Insurance

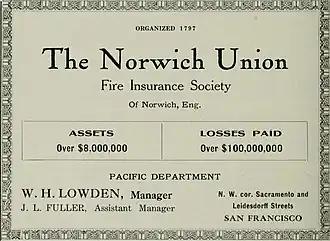
An advertisement for a fire insurance company Norwich Union, showing the amount of assets in coverage and paid insurance (1910)

Insurance is a means of protection from financial loss in which, in exchange for a fee, a party agrees to compensate another party in the event of a certain loss, damage, or injury. It is a form of risk management, primarily used to protect against the risk of a contingent or uncertain loss.